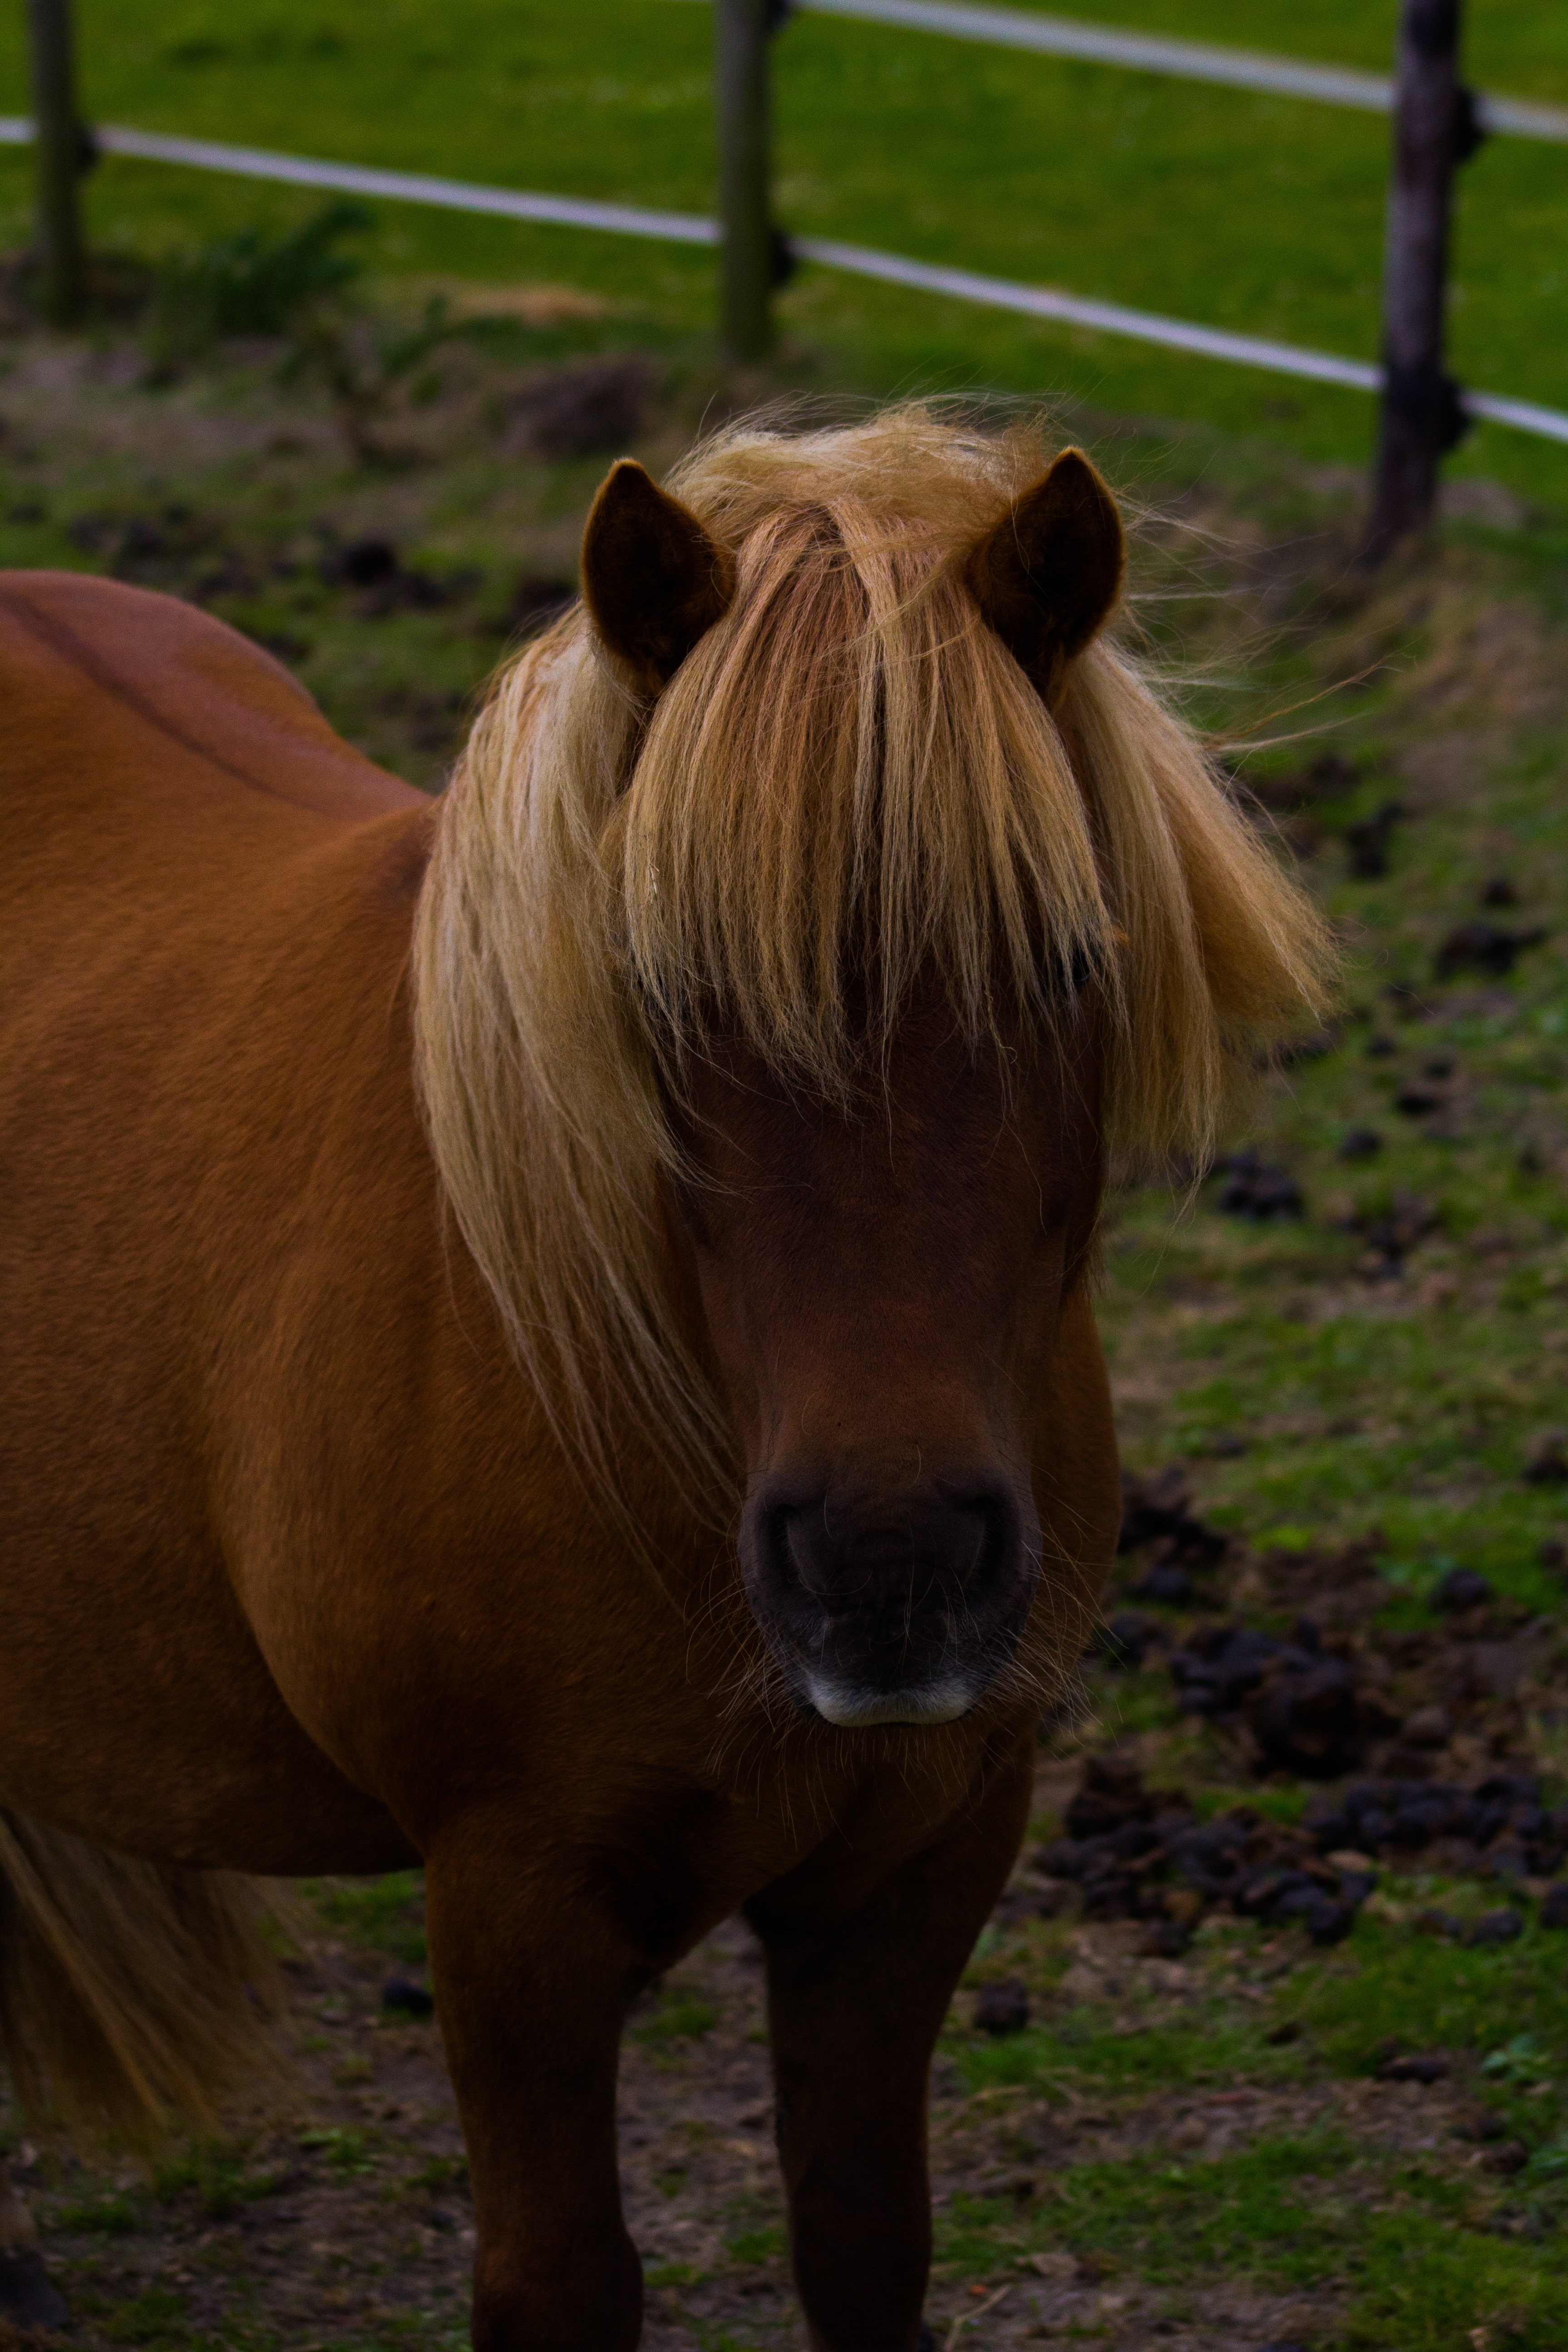
flower, pasture, horse, mammal, stallion, mane, fauna, pony, vertebrate, mare, horse like mammal, mustang horse